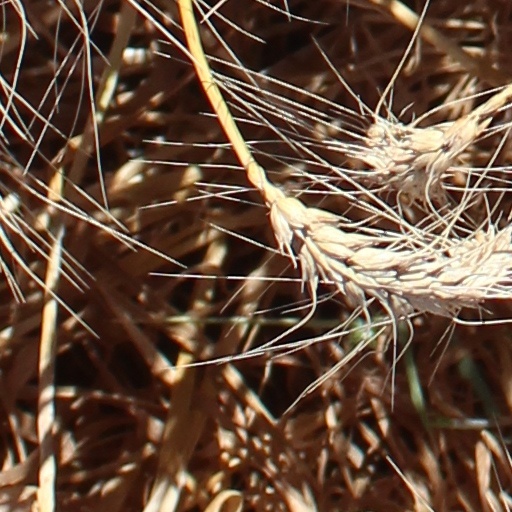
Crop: wheat